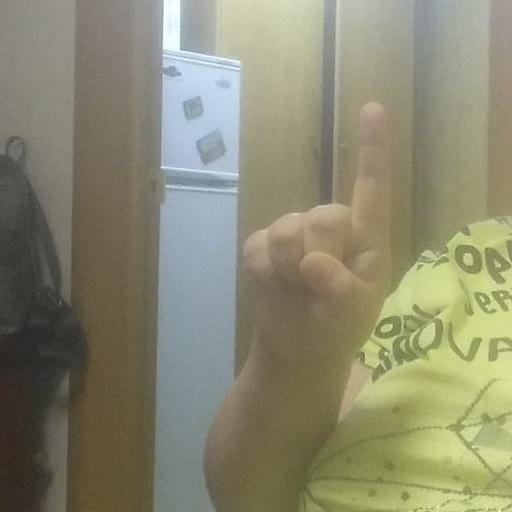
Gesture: one